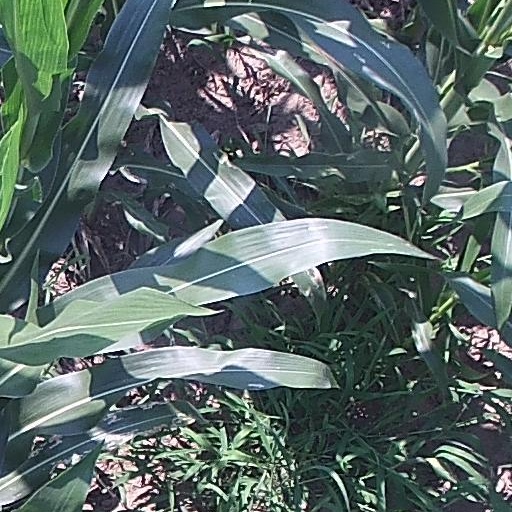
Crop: maize; corn